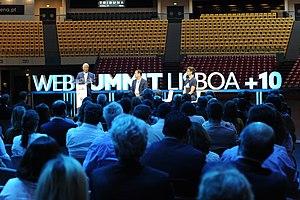
L'économie du Portugal est basée sur un système capitaliste. Membre fondateur de l'OCDE et de l'ALE en 1960, le pays est intégré dans la CEE en 1986, après avoir achevé sa phase de transition vers un régime démocratique, et il est l'un des États fondateurs de l'euro, qu'il adopte en 1999. Son économie se distingue des autres économies d'Europe occidentale par son histoire particulière, en particulier par l'expérience de l’État Nouveau corporatiste, qui a profondément marqué ses différentes structures, puis par la réorganisation qui a suivi la Révolution des Œillets.